Chum Creek, Victoria

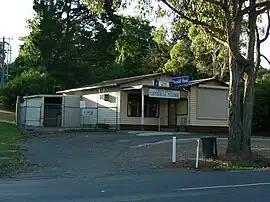
Chum Creek General Store

Chum Creek is a town in Victoria, Australia, 50 km north-east from Melbourne's central business district, located within the Shire of Yarra Ranges local government area. Chum Creek recorded a population of 981 at the 2021 census.